Saint-Rémy-Blanzy

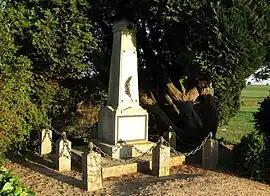
War memorial

Saint-Rémy-Blanzy is a commune in the Aisne department in Hauts-de-France in northern France.